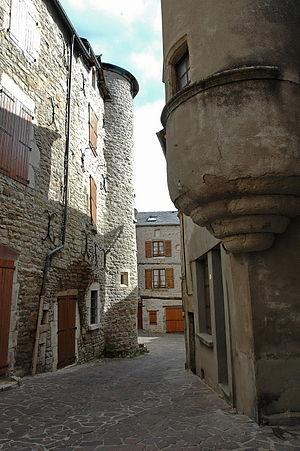
Sévérac-le-Château, ou Severac lo Castèl en occitan, est une ancienne commune française située dans le département de l'Aveyron, en région Occitanie, devenue, le 1ᵉʳ janvier 2016, une commune déléguée de la commune nouvelle Sévérac d'Aveyron.
Déodat de Caylus ou Déodat III de Sévérac, seigneur de Combret et Caylus, est un baron rouergat et un croisé.